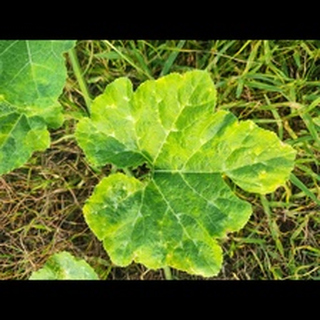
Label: pumpkin_powdery_mildew